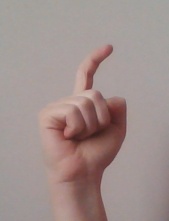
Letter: ra